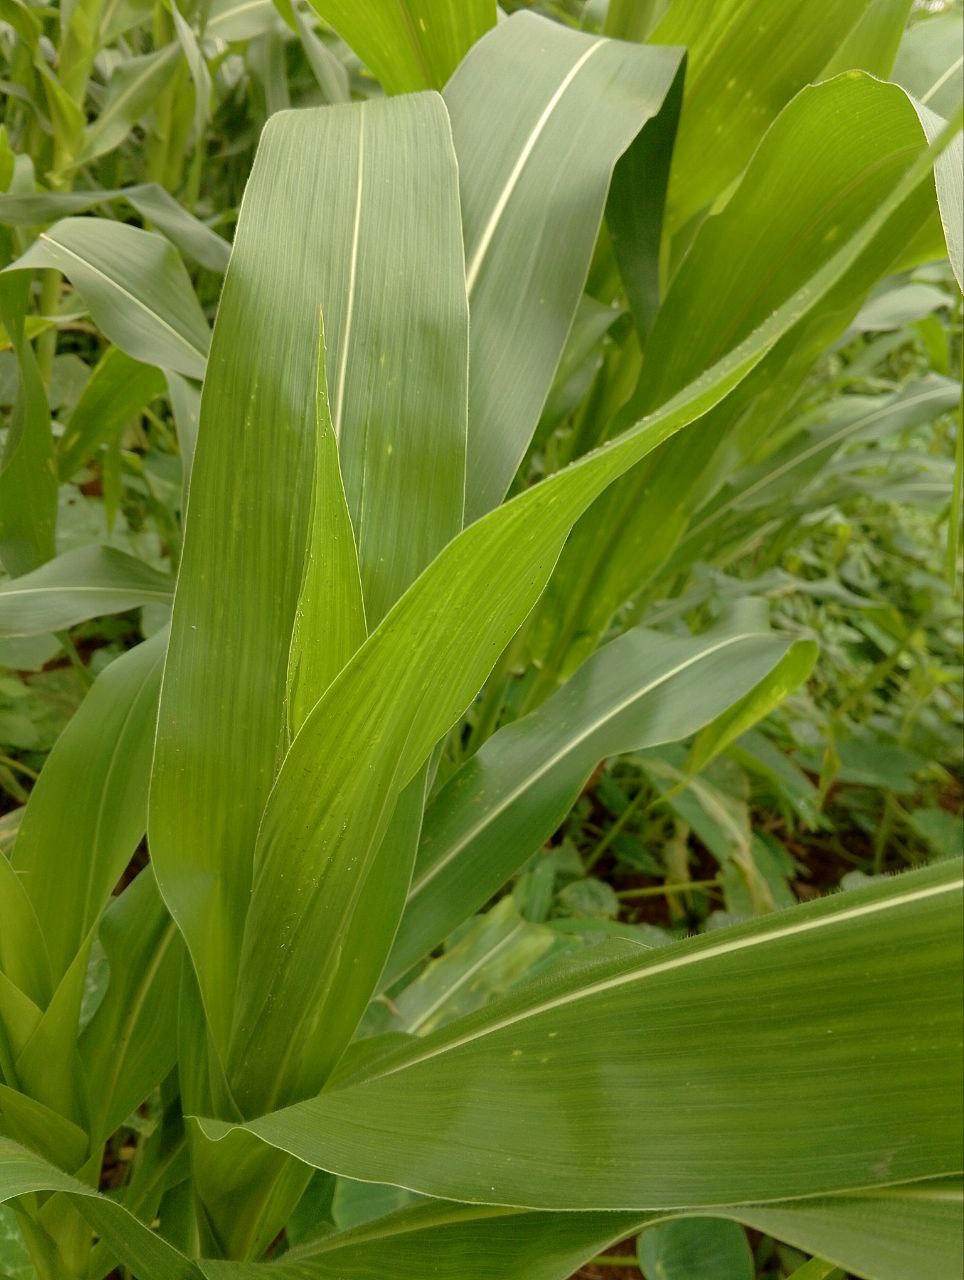
Label: healthy